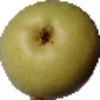
Label: Pear 1